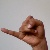
The image shows a hand gesture representing the letter 'J' in Indian Sign Language.